Pepe Aguilar

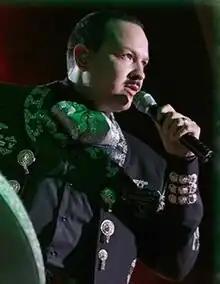
Pepe Aguilar performing at the Chumash Casino Resort in Santa Ynez, California, on April 20, 2006.

José Antonio Aguilar Jiménez (born 7 August 1968), better known as Pepe Aguilar, is a Mexican singer. Born to famous singer-actors and musicians Antonio Aguilar and Flor Silvestre, he accompanied them on tour and played his first concert at the age of three, joining his father onstage at Madison Square Garden in New York City. He does the same with his own children, Leonardo Aguilar and Ángela Aguilar, who have also continued in the steps of their father and grandparents.